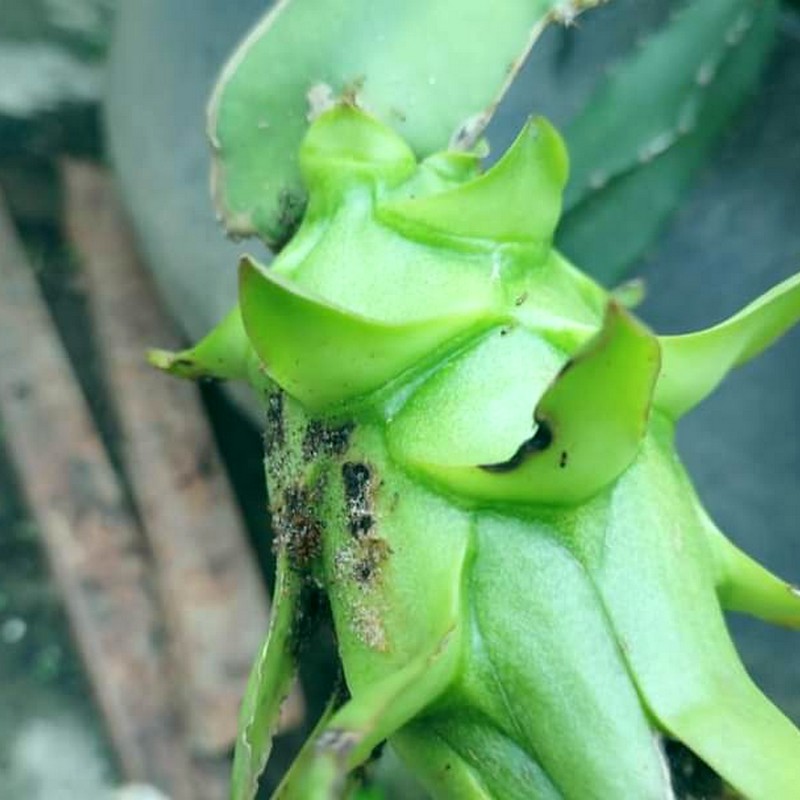
Label: Immature Dragon Fruit